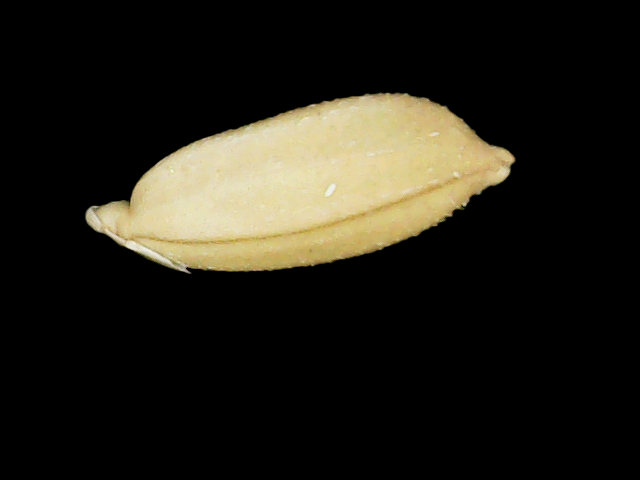
Rice variety: Binadhan10